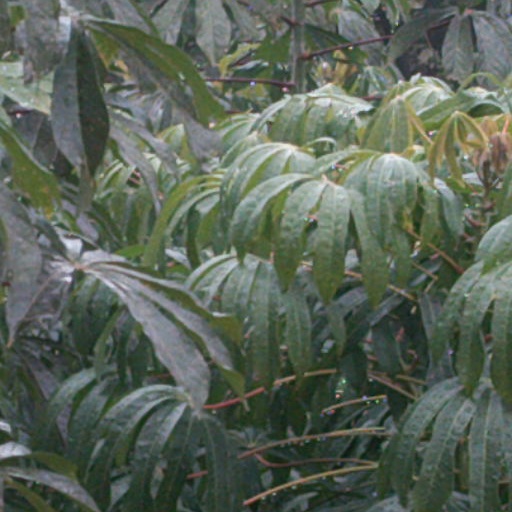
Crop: cassava